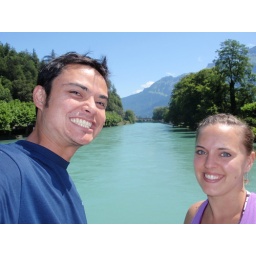
Us with the river and more mountains in the background. Interlaken, Switzerland